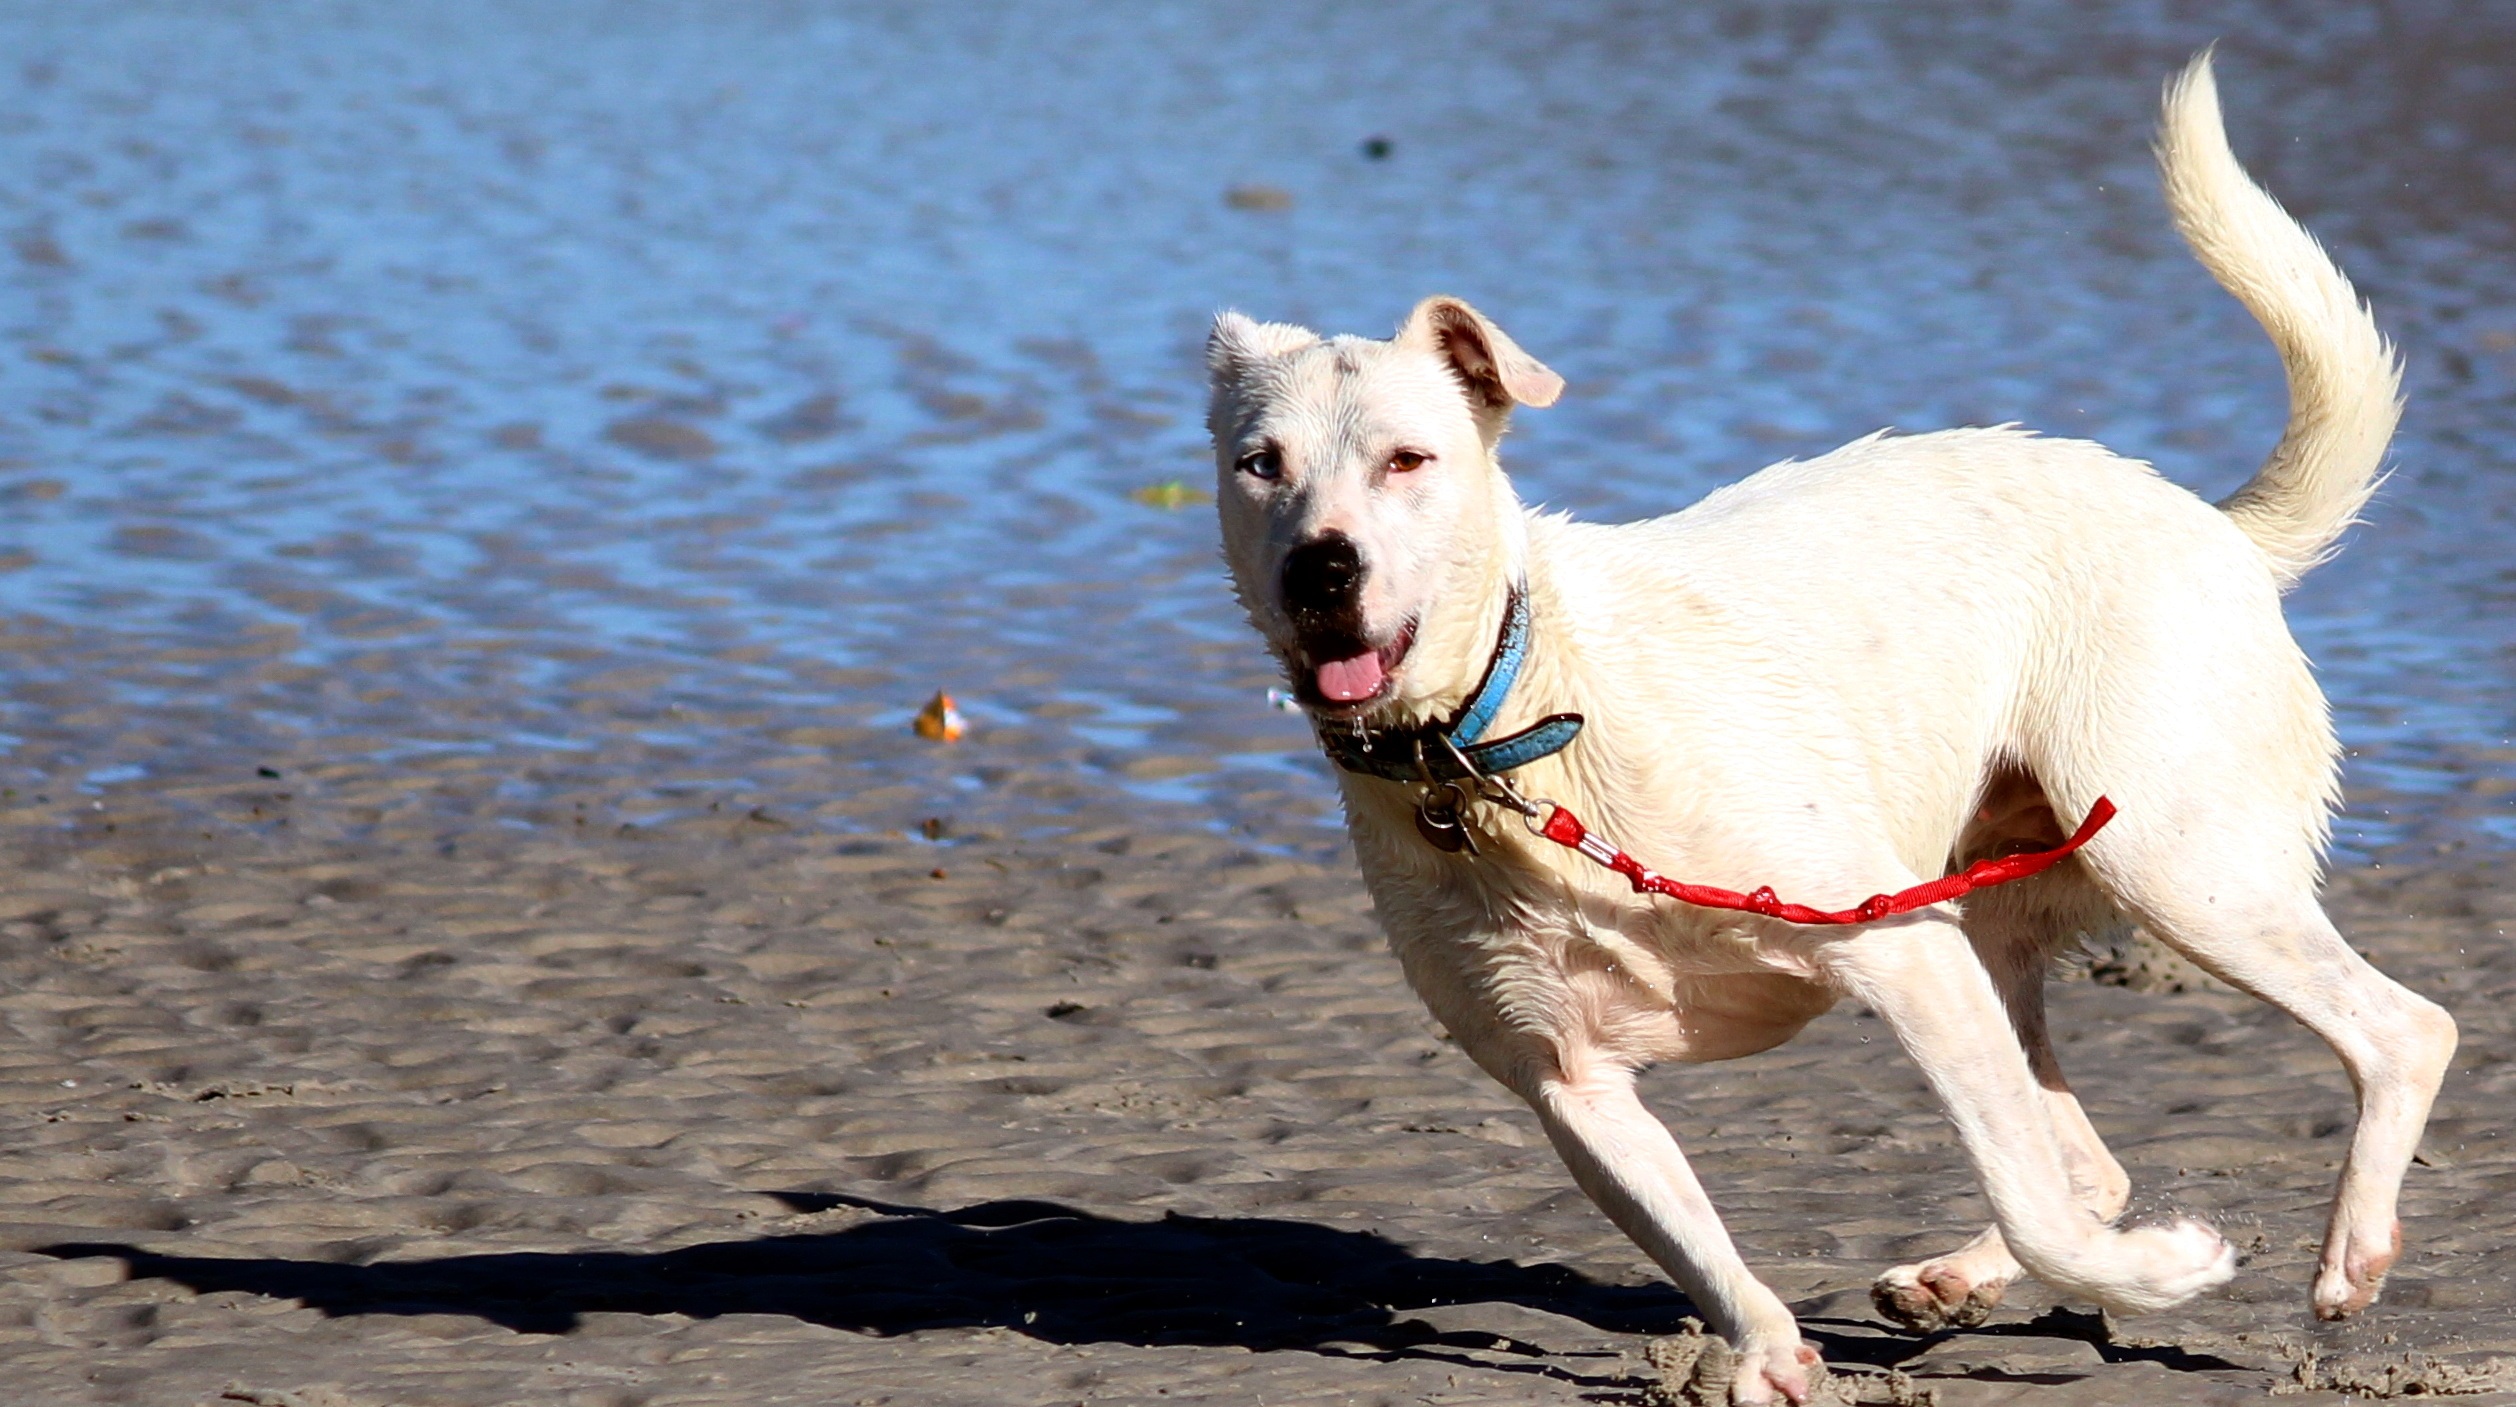
beach, sea, water, nature, play, run, wet, dog, summer, walk, pet, splash, mammal, splashing, dogs, fun, vertebrate, attention, terrier, search, cooling, animal portrait, hundeportrait, romp, water dog, wet dog, dog fun, wet fur, herrchen with dog, animal action, street dog, dog like mammal